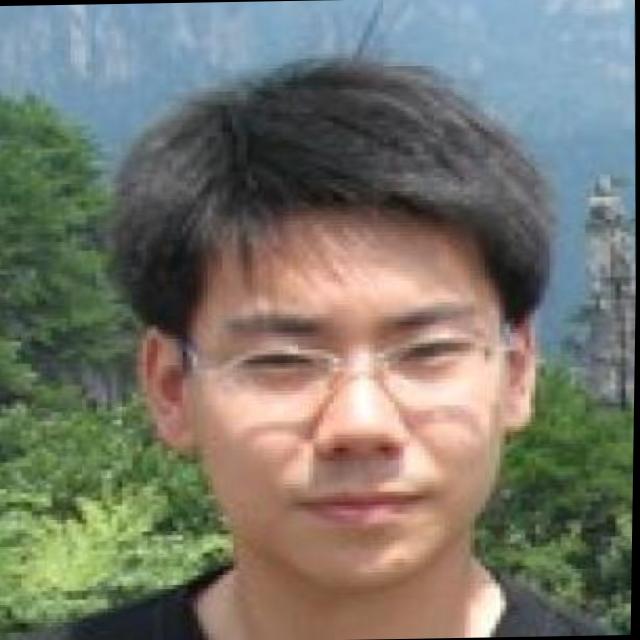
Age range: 21-44